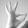
ASL letter: F